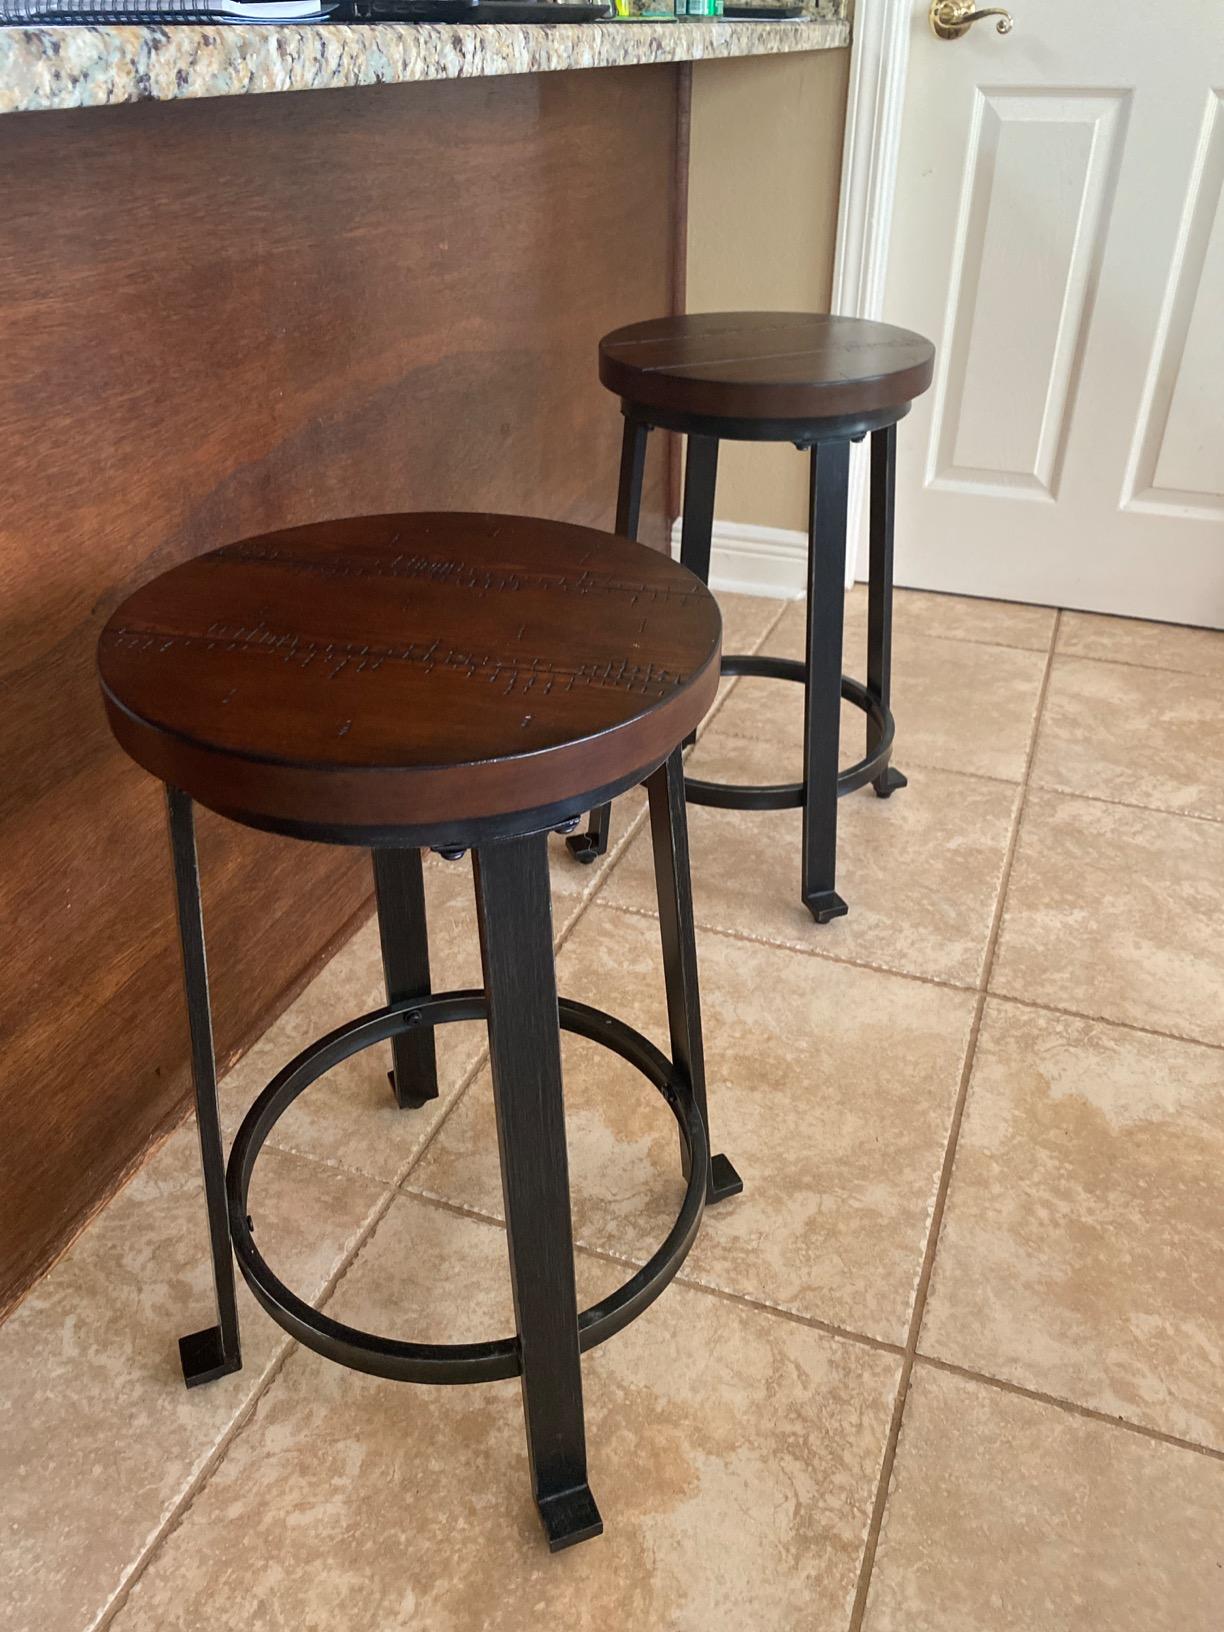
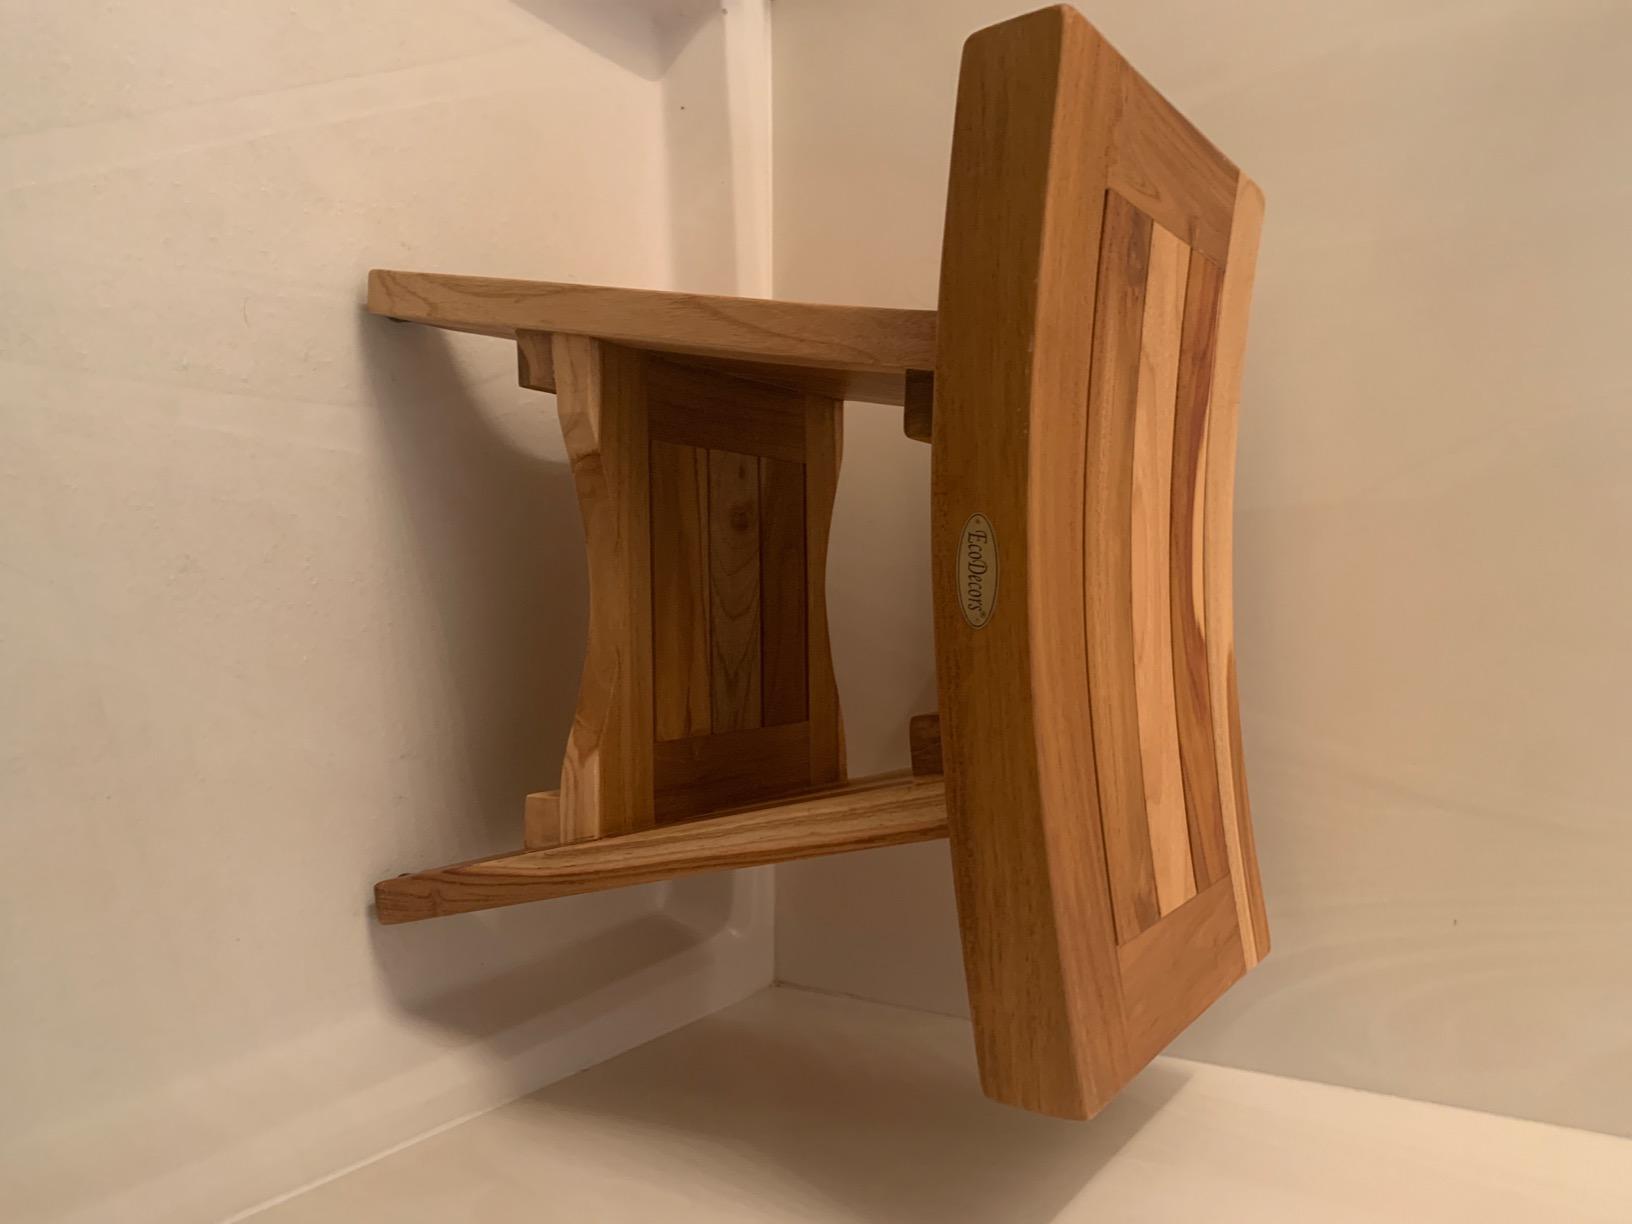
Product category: stool
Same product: no